Mykhailo Drahomanov

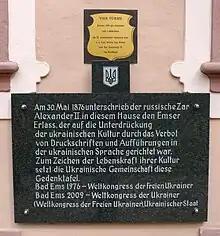
A monument to the Ems Ukaz, a decree by Alexander II that prohibited the use of the Ukrainian language.

But Drahomanov's presence in Galicia brought greater scrutiny by the Russian authorities, with Alexander II himself ordering Drahomanov's dismissal from Kyiv University and appointing a commission suppress Ukrainian separatism. In May 1876, Alexander II issued the Ems Ukaz, which prohibited all Ukrainian language publications and public performances, shut down the Ukrainian Geographical Society and formally banished Ukrainian nationalists, including Drahomanov himself. The "Hromada" responded by appointing Drahomanov to represent the Ukrainian national movement abroad and pledged to financially support him in exile. In May 1876, Drahomanov left Ukraine for Vienna. But before he could get settled, the Austrian imperial government initiated against the Galician socialist movement and accused Drahomanov himself of being its leader, forcing him to flee to Switzerland.